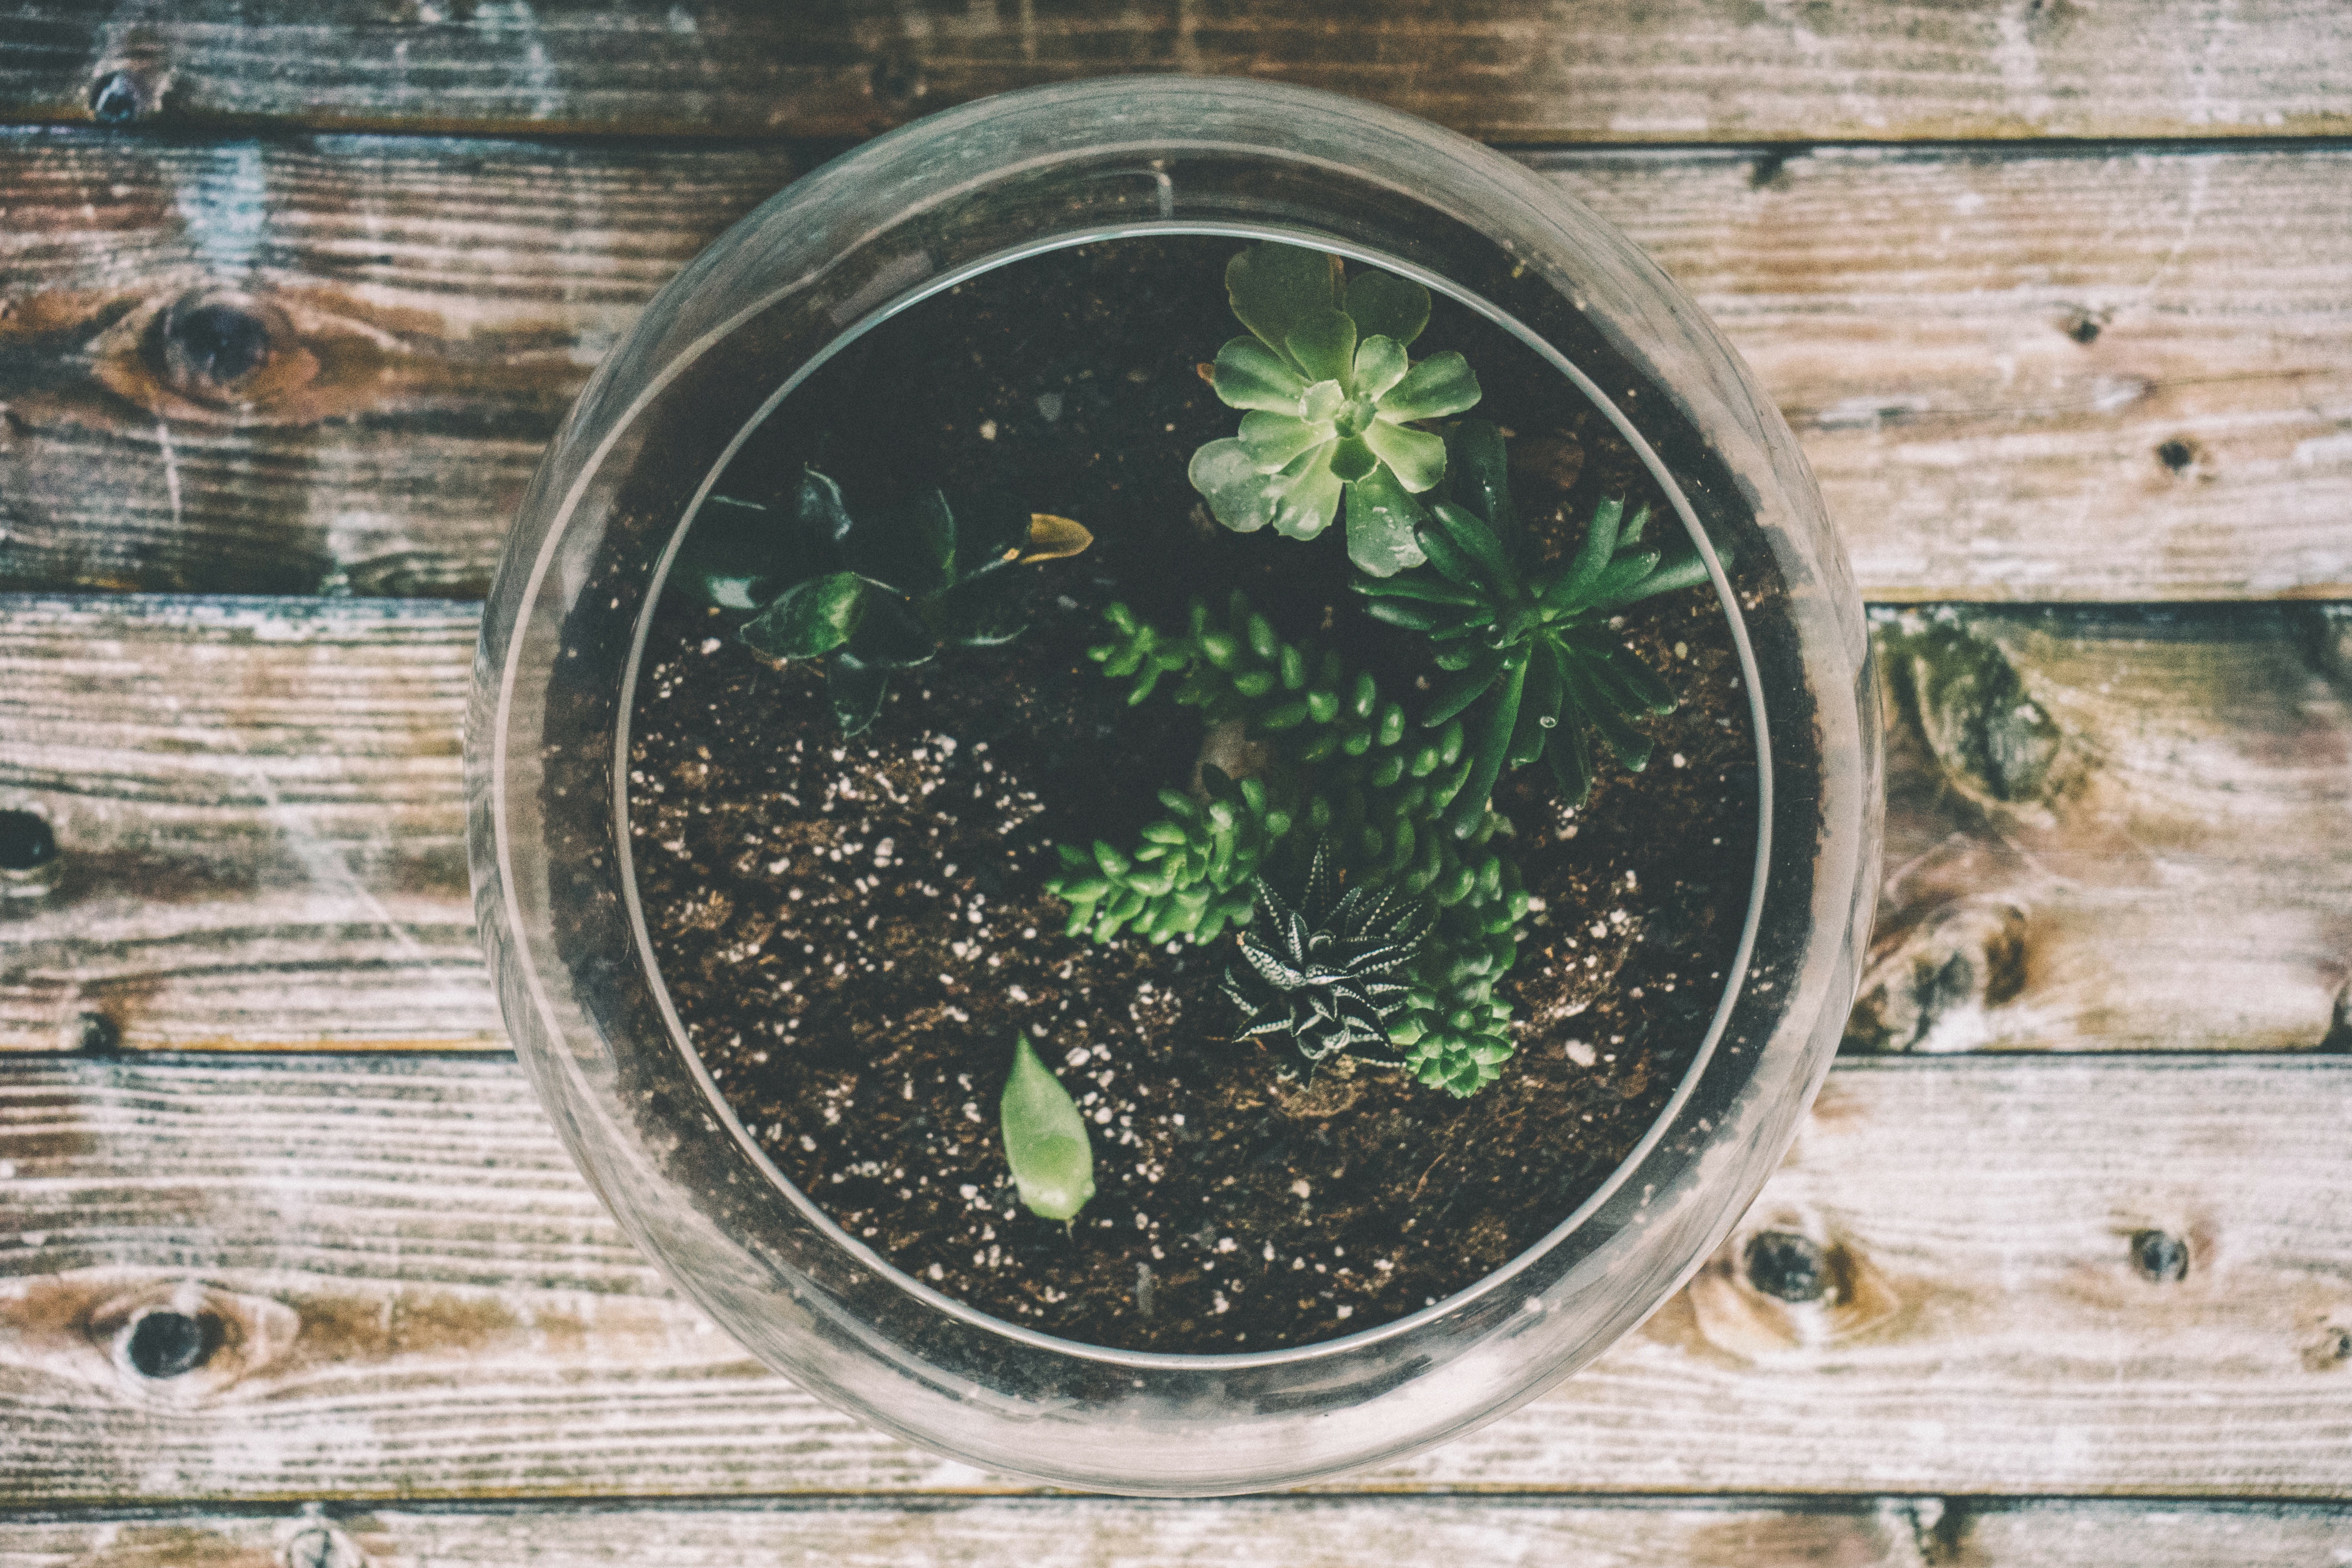
plant, leaf, flower, herb, produce, soil, man made object